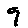
Label: 9